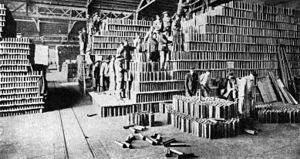
L'artillerie française pendant la Première Guerre mondiale prend au cours de ce conflit un rôle essentiel au sein de l'Armée de terre française. Si au début elle est composée essentiellement d'une artillerie légère de campagne, avec une fonction d'appui auprès de l'infanterie, la stabilisation du front et la transformation du conflit en une vaste guerre de tranchées obligent cette arme à muter et à prendre un rôle de premier plan.